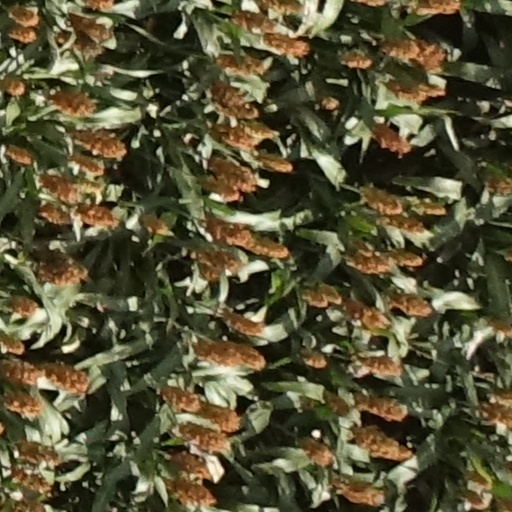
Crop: sorghum